Phil Wagner

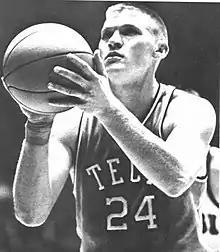
Wagner as a sophomore at Georgia Tech

Phillip Clay Wagner (born December 18, 1945) is an American former professional basketball player who spent one season in the American Basketball Association (ABA) for the Indiana Pacers during the 1968–69 season. He attended the Georgia Institute of Technology.